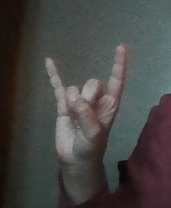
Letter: la